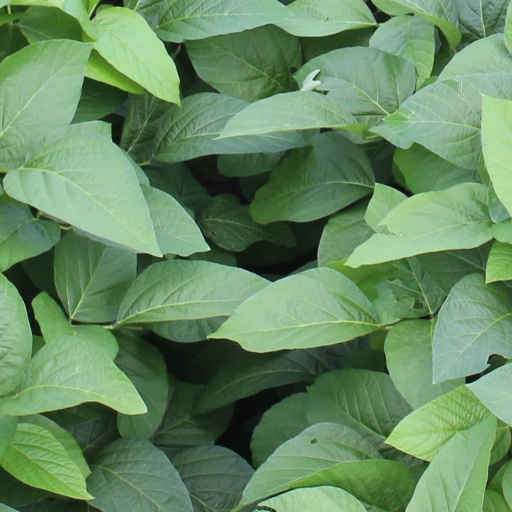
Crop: soybean